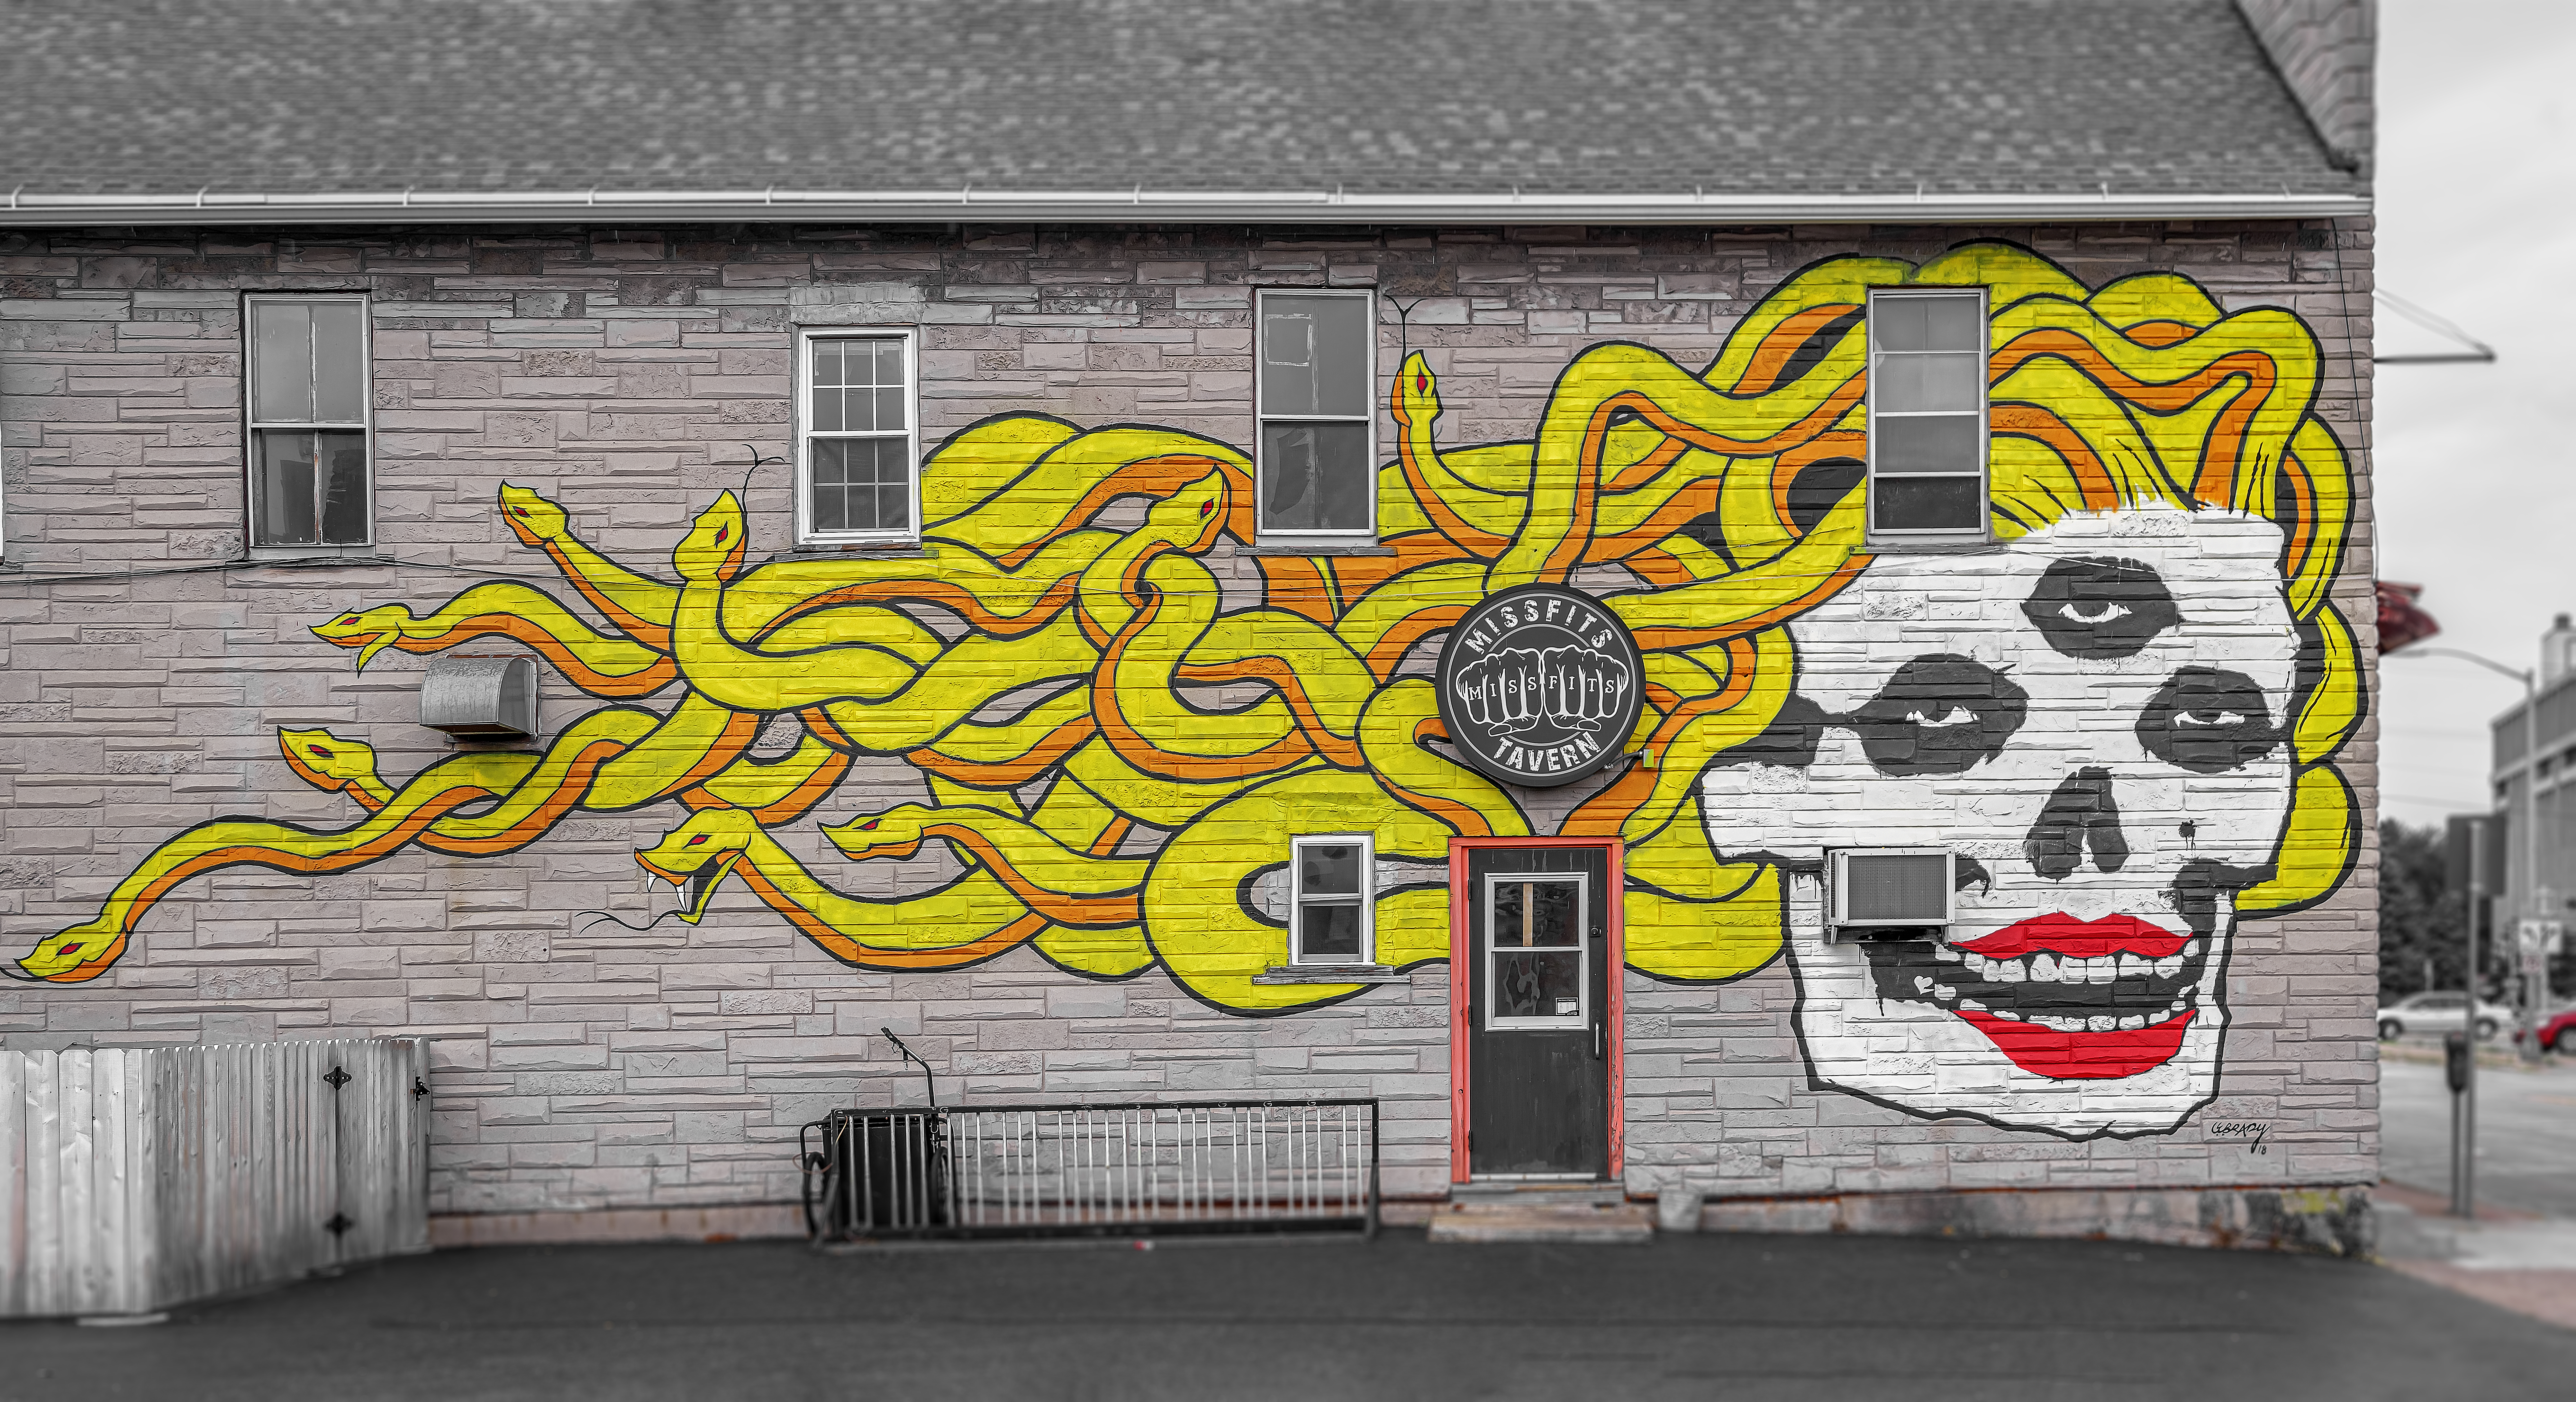
appleton, geotagged, united states, usa, wisconsin, 317 North Appleton Street Appleton, a6500, adventure, American City, appleton wi, Appleton WIS, appleton wisconsin, art, artwork, ATW, bar, beer, building, city, City Art, city streets, downtown, graffiti, Historic Downtown Appleton, midwest, Misfits Tavern, mural, north america, Outagamie County, Outagamie County WI, Outagamie County Wisconsin, Photo Walk, pub, public art, public house, restaurant, sightseeing, sony, SONY a6500, SONY Alpha 6500, sony mirrorless, SONY Photography, street art, tavern, tourism, tourist attraction, Tourist Photos, travel, Travel Blog Photo, Travel Photo, travel photography, Traveling Adventures, united states of america, Urban Adventure, Urban Hiking, wall art, wall mural, wandering, wi, Wisconsin City, Wisconsin Photos, Wisconsin Tourism, Wisconsin Travel, world travel, wall, yellow, visual arts, font, facade, graphics, asphalt